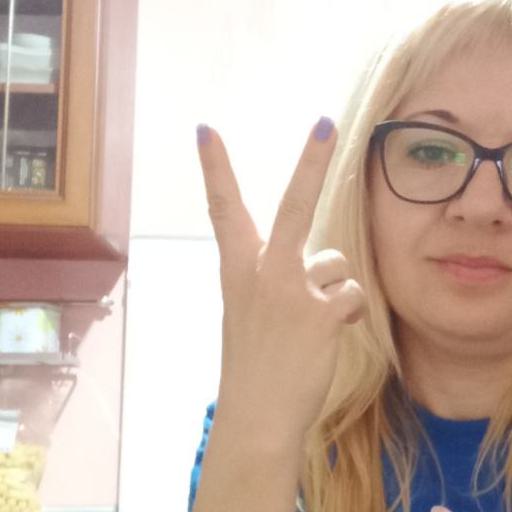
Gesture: peace_inverted